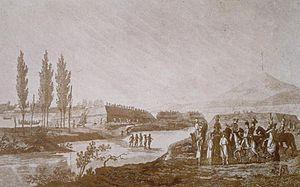
Vue de la démolition de la tête de Pont d'Huningue, et de l'arrivée de S.A.S. Charles Archiduc d'Autriche le 2 février 1797... HUNINGUE 1797 ,de J. J. de MECHEL (1764-1816)